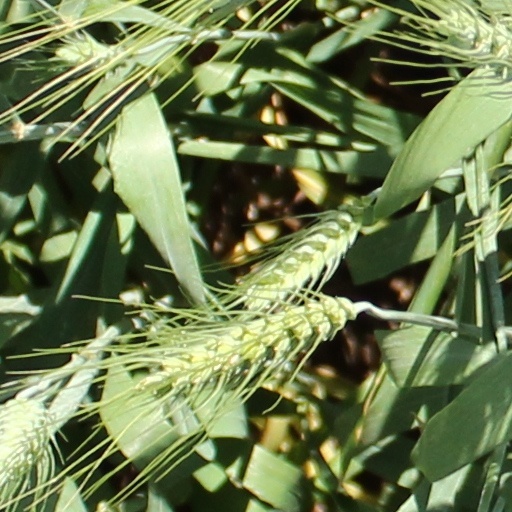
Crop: wheat